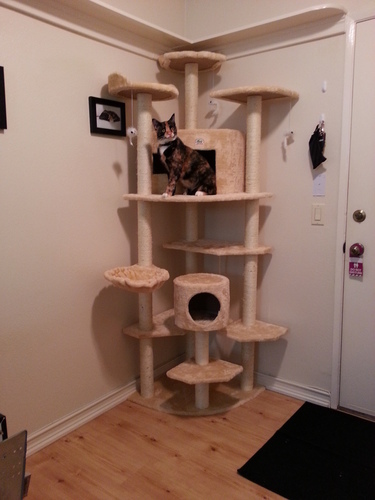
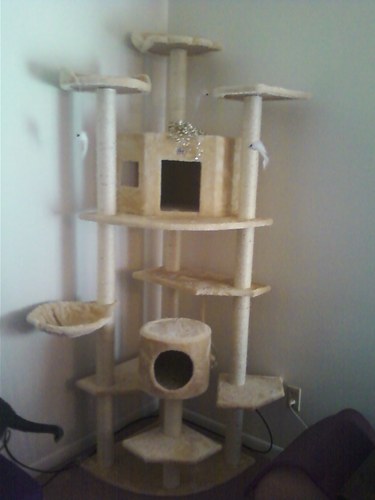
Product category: items_cat tree
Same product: yes